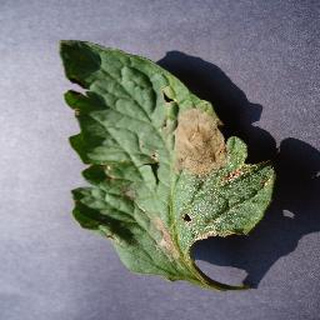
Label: tomato_late_blight